No. 54 Squadron RAF

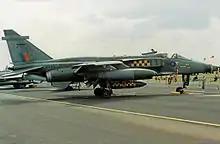
SEPECAT Jaguar GR.1A of No. 54 Squadron in 1990 wearing the unit's 'Rampant Lion' symbol on its below fuselage equipment

In 1955, No 54 Squadron flew a formation of four Hawker Hunter F1 aircraft. The following year the Squadron team adopted the name "The Black Knights" – the pilots wore black flying suits. They re-equipped to Mk9s gradually as the squadron relocated from RAF Odiham to RAF Stradishall in July 1959 with Hunter Mk9s and to RAF West Raynham, Norfolk, in 1963.